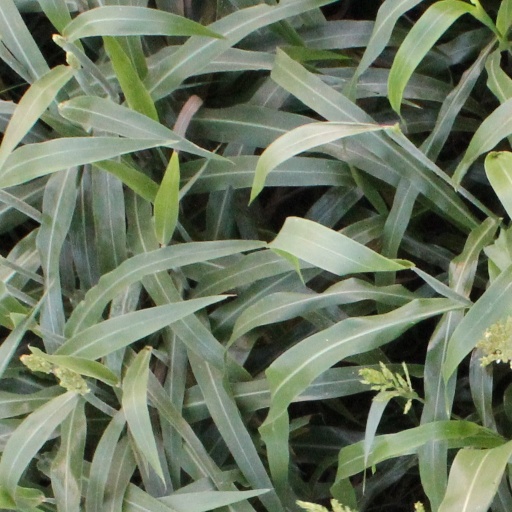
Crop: sorghum